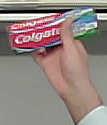
Product: colgate_toothpaste